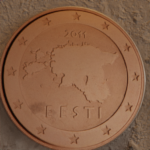
Coin value: 5cents
Country: et
Edition: standard